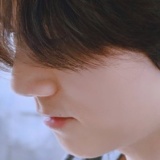
ca sĩ Mr. Siro